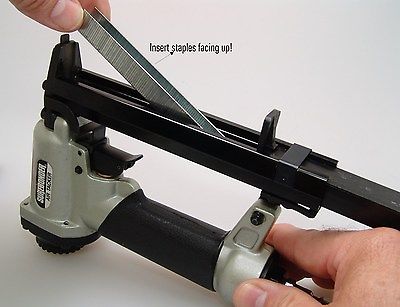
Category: stapler